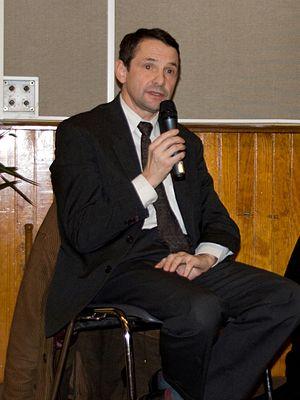
Le deuxième gouvernement Manuel Valls est le trente-huitième gouvernement de la Vᵉ République française. Il s’agit du quatrième gouvernement nommé par le président de la République François Hollande.
Le premier gouvernement Manuel Valls est le trente-septième gouvernement de la Vᵉ République française, en fonction du 31 mars au 25 août 2014. Il s’agit du troisième gouvernement nommé par le président de la République François Hollande.
Le gouvernement Bernard Cazeneuve est le trente-neuvième gouvernement de la Vᵉ République française. Il s'agit du cinquième et dernier gouvernement nommé par le président de la République François Hollande.